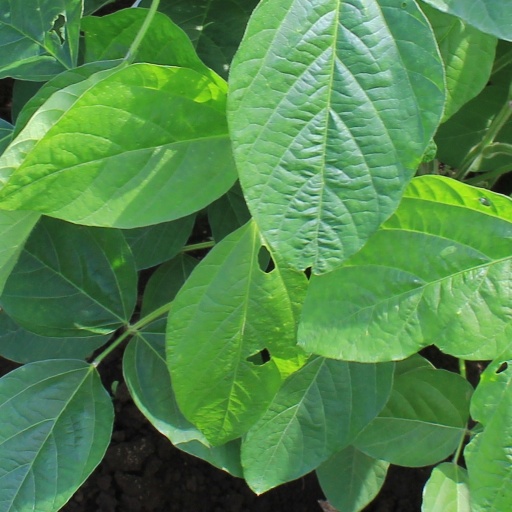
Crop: soybean